Ridgeway, Virginia

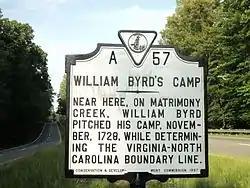
Historic marker for William Byrd's camp on his expedition to survey the Dividing Line, Henry County, Virginia, 1728

Approximately three miles south of Ridgeway in Henry County on U.S. Route 220 is a Virginia State historic marker noting the passing of the surveying party of William Byrd II, who moved through the area in 1728 on his expedition to survey the dividing line between Virginia and North Carolina.